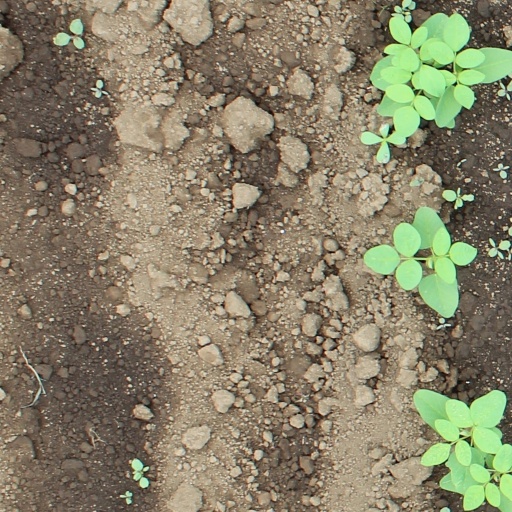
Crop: soybean